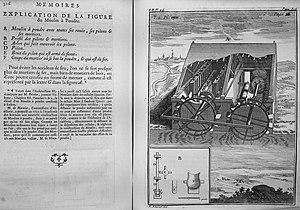
Mémoires d'artillerie, recueillis par M. Surirey de Saint Remy, tome II, exemplaire de la B.M. de Reims, troisième édition.
Un moulin à poudre est un moulin destiné à fabriquer de manière industrielle de la poudre.